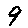
Label: 9